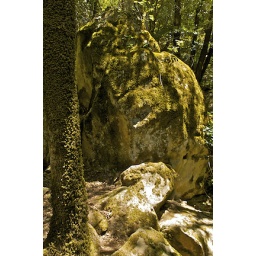
A large rock formation in the middle of the forest covered in moss.